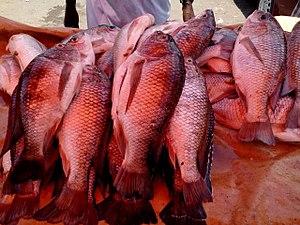
La cuisine malawite comprend les aliments et les pratiques culinaires du Malawi. Le thé et le poisson caractérisent la cuisine populaire du pays.
L'économie du Malawi repose essentiellement sur l'agriculture. Les principales productions sont le tabac, le thé, le coton, le sucre et le maïs. Le secteur représente presque un tiers du PIB et 80 % des recettes d'exportation. Les autres secteurs d'activités sont l'industrie pour 16 % et les services pour 56 %.